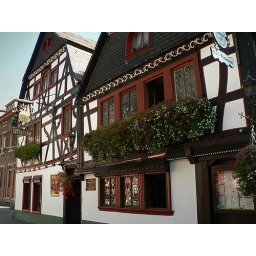
Gold and silver coins were produced in this building in the Middle Ages. It is now a restaurant.